Golden Raspberry Awards

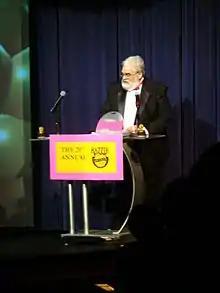
John J. B. Wilson at the 29th Golden Raspberry Awards in 2009

American publicist John J. B. Wilson had been seeing a 99-cent double feature of "Can't Stop the Music" and "Xanadu" and thought in his drive home that those movies deserved awards for their low quality, and subsequently started thinking of all the other films that disappointed him in 1980, particularly as he had watched hundreds of productions in his job making trailers. So, the following year, in the potluck parties he usually held at his home in Hollywood on the night of the Academy Awards, after the 53rd Academy Awards had completed for the evening, Wilson passed ballots regarding the worst in film to the attendees, and invited his friends to give random award presentations in his living room. Wilson stood at a lectern made of cardboard in a tacky tuxedo, with a foam ball attached to a broomstick as a fake microphone, and announced "Can't Stop the Music" as the first Golden Raspberry Award Winner for Worst Picture. The impromptu ceremony was a success and the following week a press release about his event was picked up by a few local newspapers, including a mention in the "Los Angeles Daily News" with the headline: "Take These Envelopes, Please".